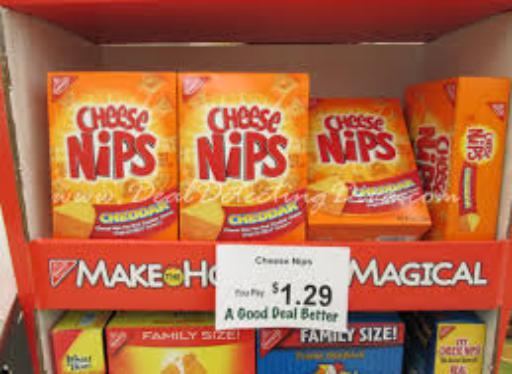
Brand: Cheese Nips
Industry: Food